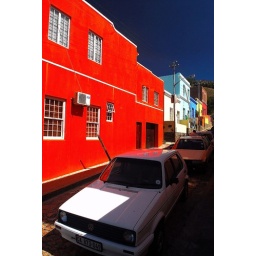
There's a red house over yonder